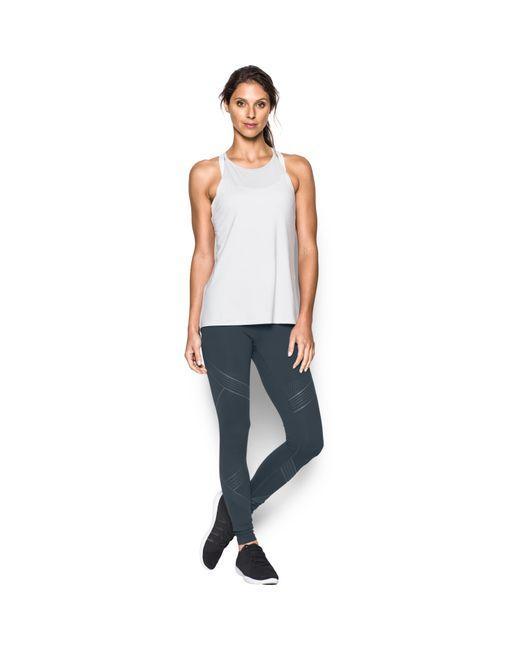
Schwarze Hose tight für Damen Sport